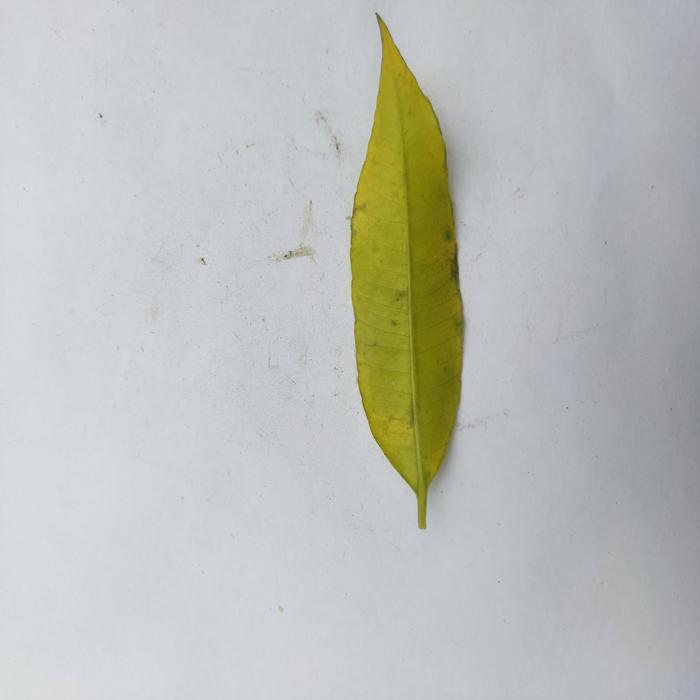
Crop: Hog Plum
Leaf condition: Anthracnose